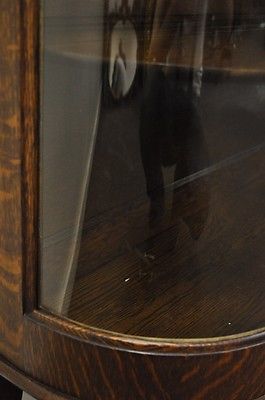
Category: cabinet